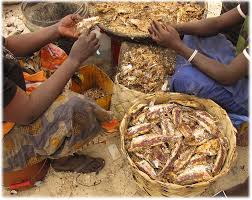
Nataal bi ñu jot nag mel ni ñaari soxna la yu toog ci ni ma ko gise di tànn keccax. Lii mooy keccax ñaari soxna la yu toog di ko tànn di ko tànne ci dàmba di ko teg ci dàmba gi ba dàmba gi ñiy tànn di teg defe naa ni mi ngi bëgg a fees ak keccax,  bëgg a fees nag ak keccax mel na ni daal tabarlàlla maasàllaa